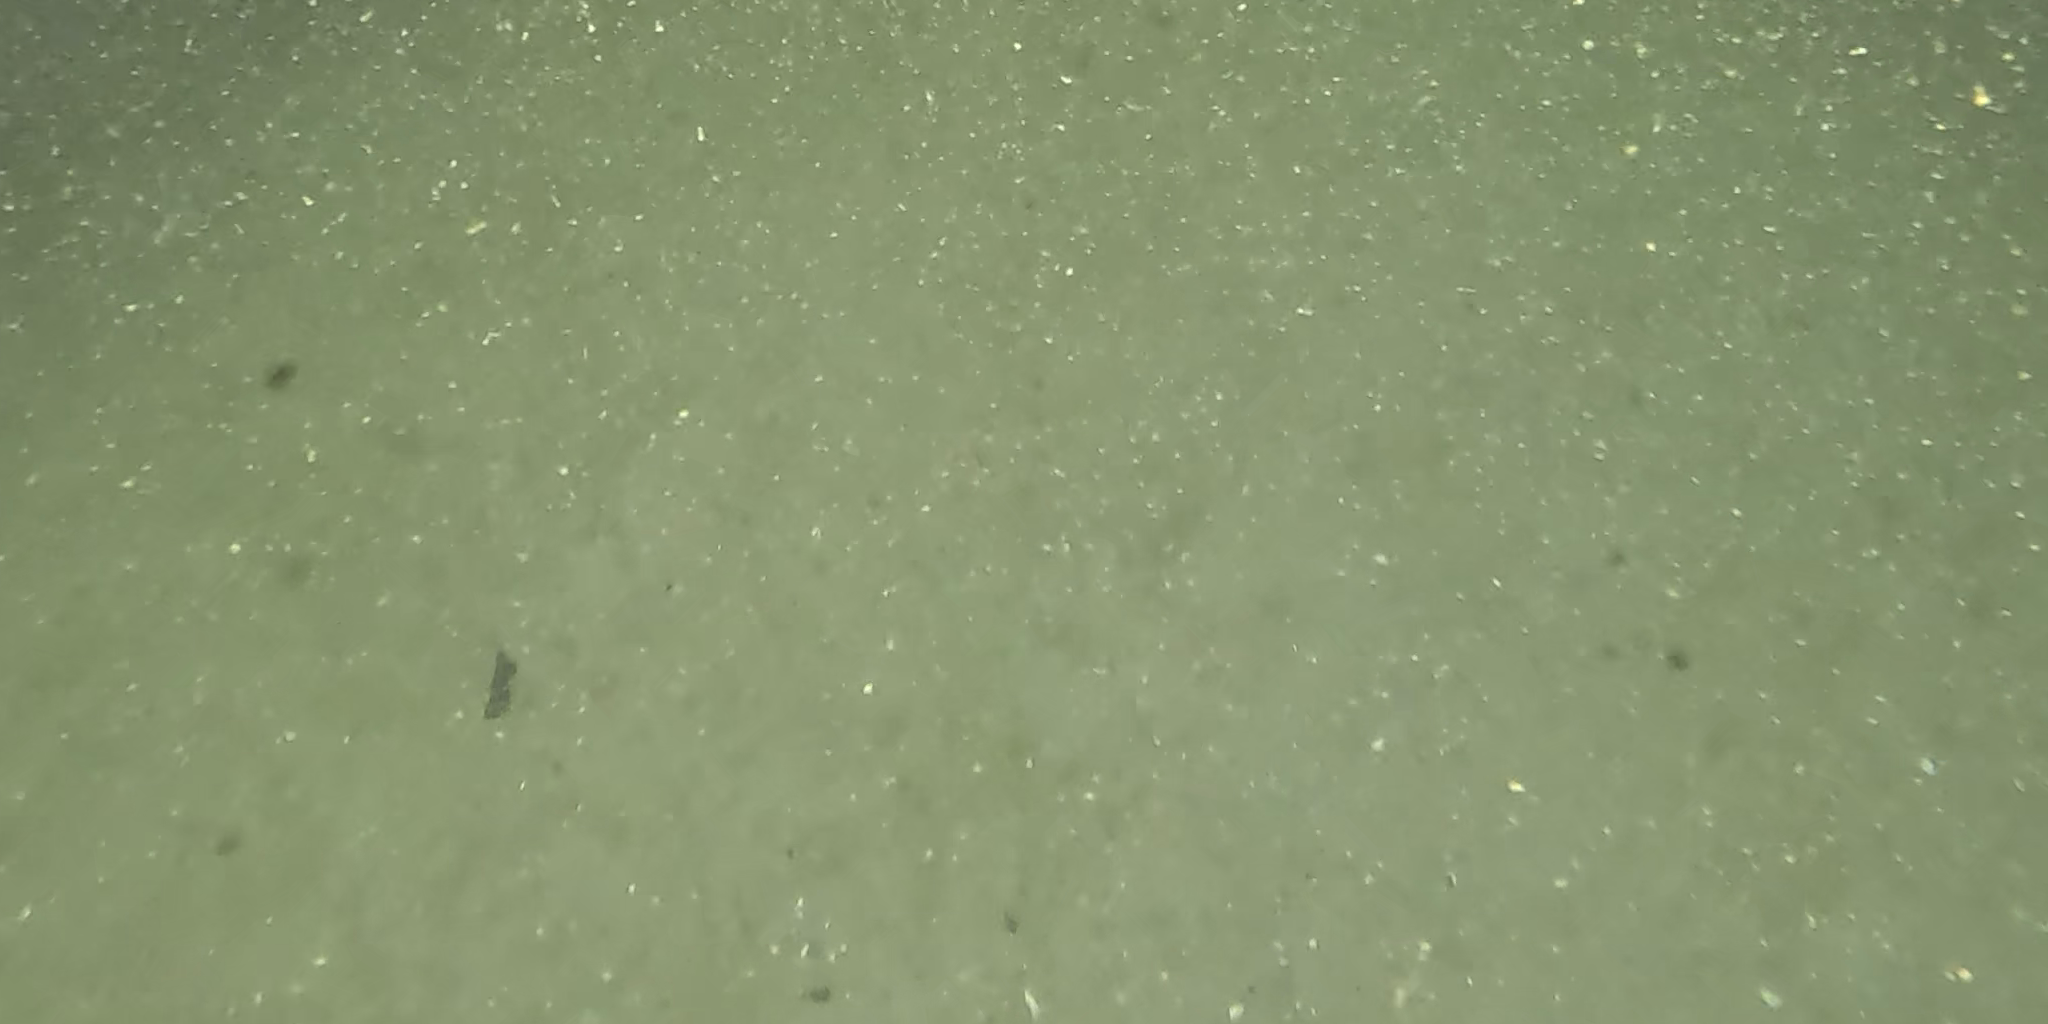
Seabed habitat: sand